Troma's War

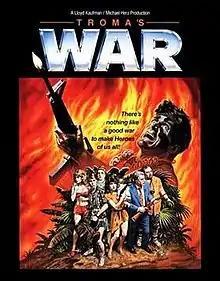
Theatrical release poster

Troma's War, also known as 1,000 Ways to Die in the United States, is a 1988 American action-adventure comedy film written by Lloyd Kaufman and Mitchell Dana and directed by Michael Herz and Kaufman (credited as Samuel Weil). It began production in 1986 and was released in theaters in 1988 shortly after "Class of Nuke 'Em High" was done making its rounds at the box office.